Gettysburg Address

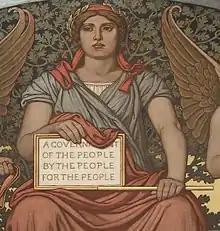
Elihu Vedder's 1896 mural "Government", inscribed with Lincoln's famed phrase, "government of the people, by the people, for the people", now housed in the Library of Congress in Washington, D.C.

Lincoln scholars have several theories about Lincoln's use of the phrase "government of the people, by the people, for the people" in the Gettysburg Address. Despite claims to the contrary, there is no evidence that a similar phrase appears in the prologue of John Wycliffe's 1384 English translation of the Bible.